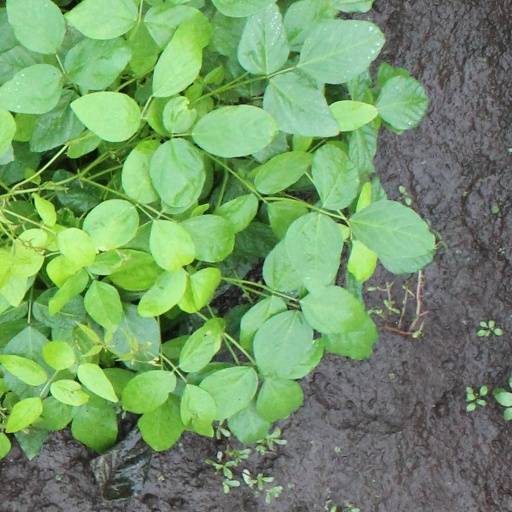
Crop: soybean